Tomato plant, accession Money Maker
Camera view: horizontal (90 deg, fisheye); turntable rotation: 120 degrees
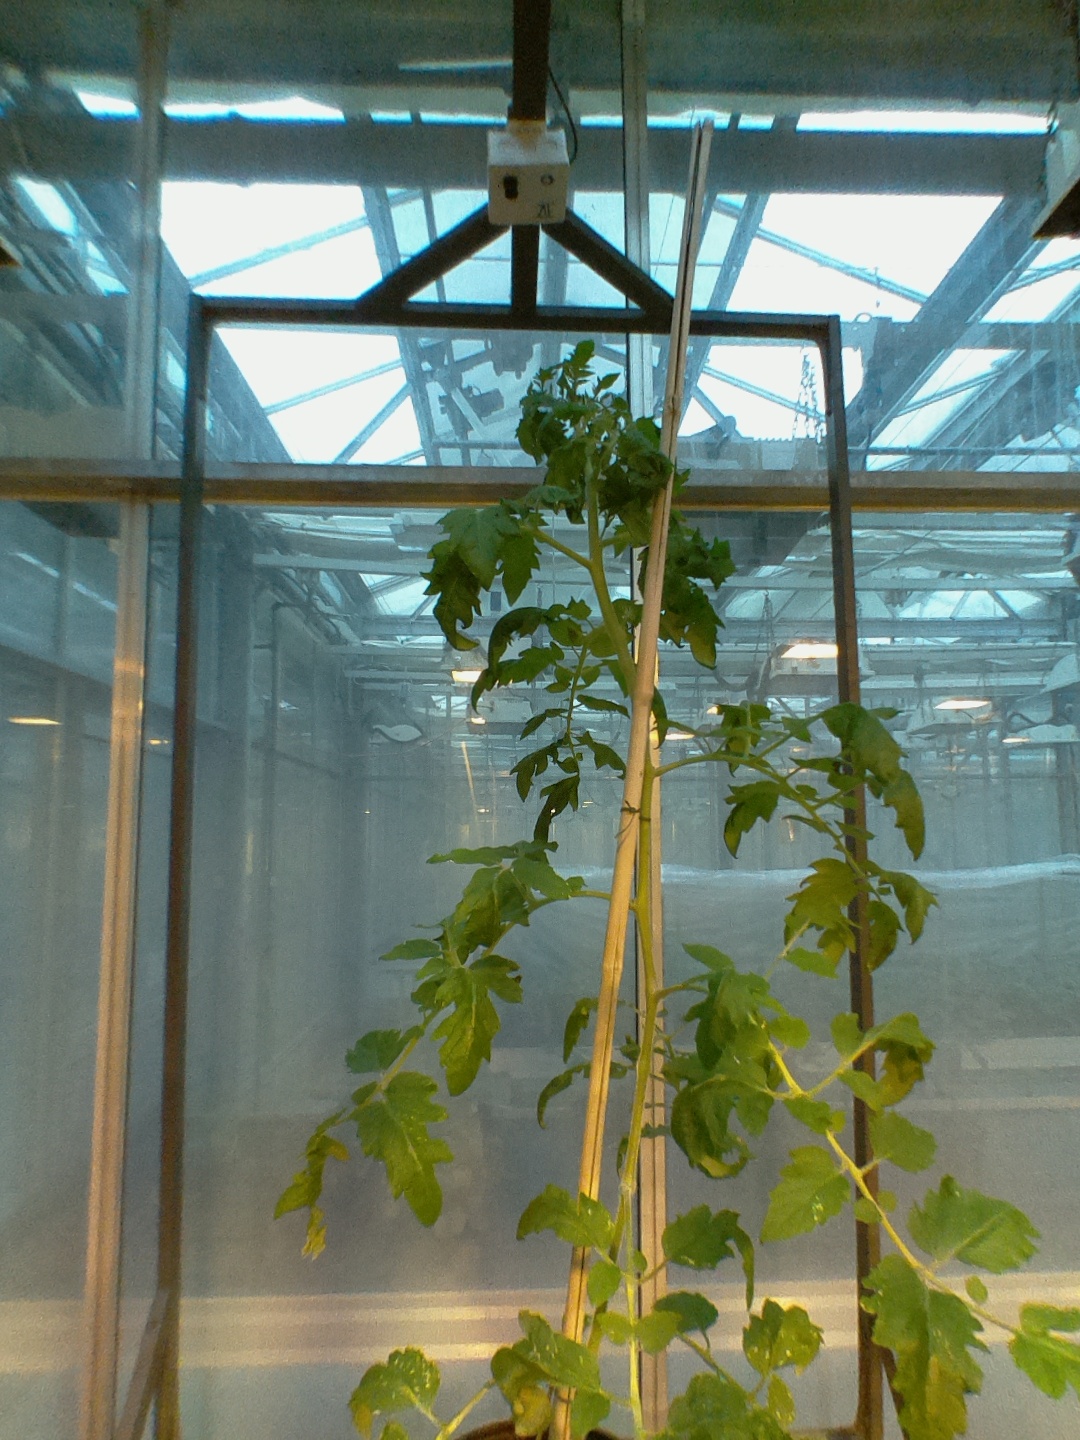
BBCH growth stage 55: 5 inflorescences visible